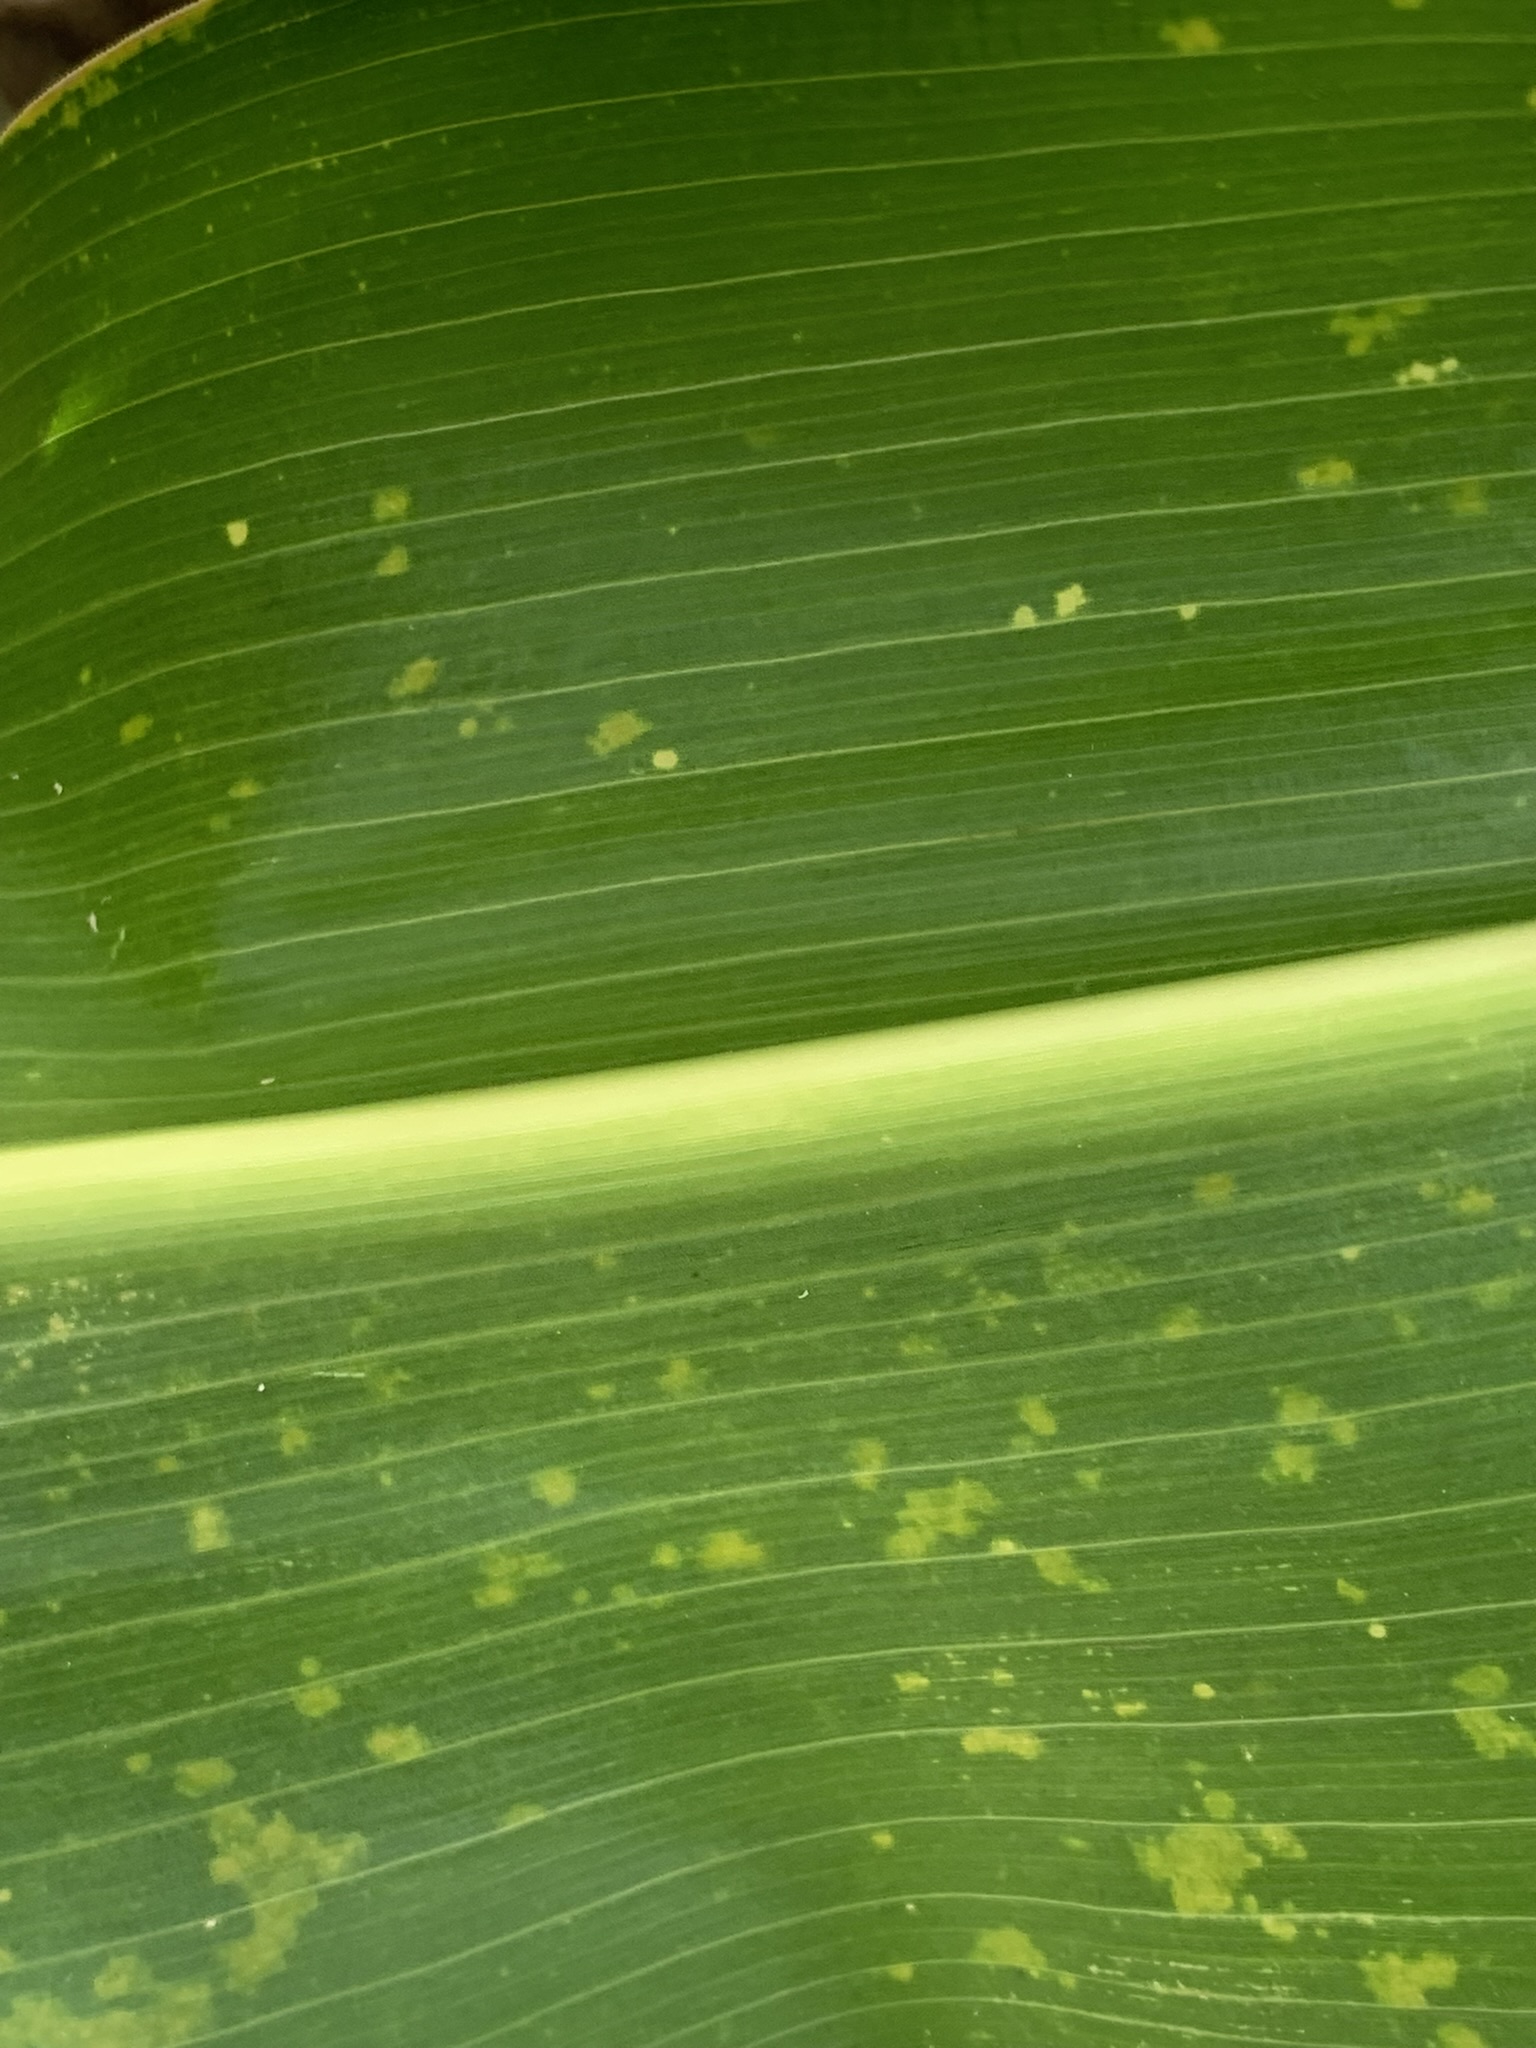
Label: MLN